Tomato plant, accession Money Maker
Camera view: bottom (45 deg); turntable rotation: 210 degrees
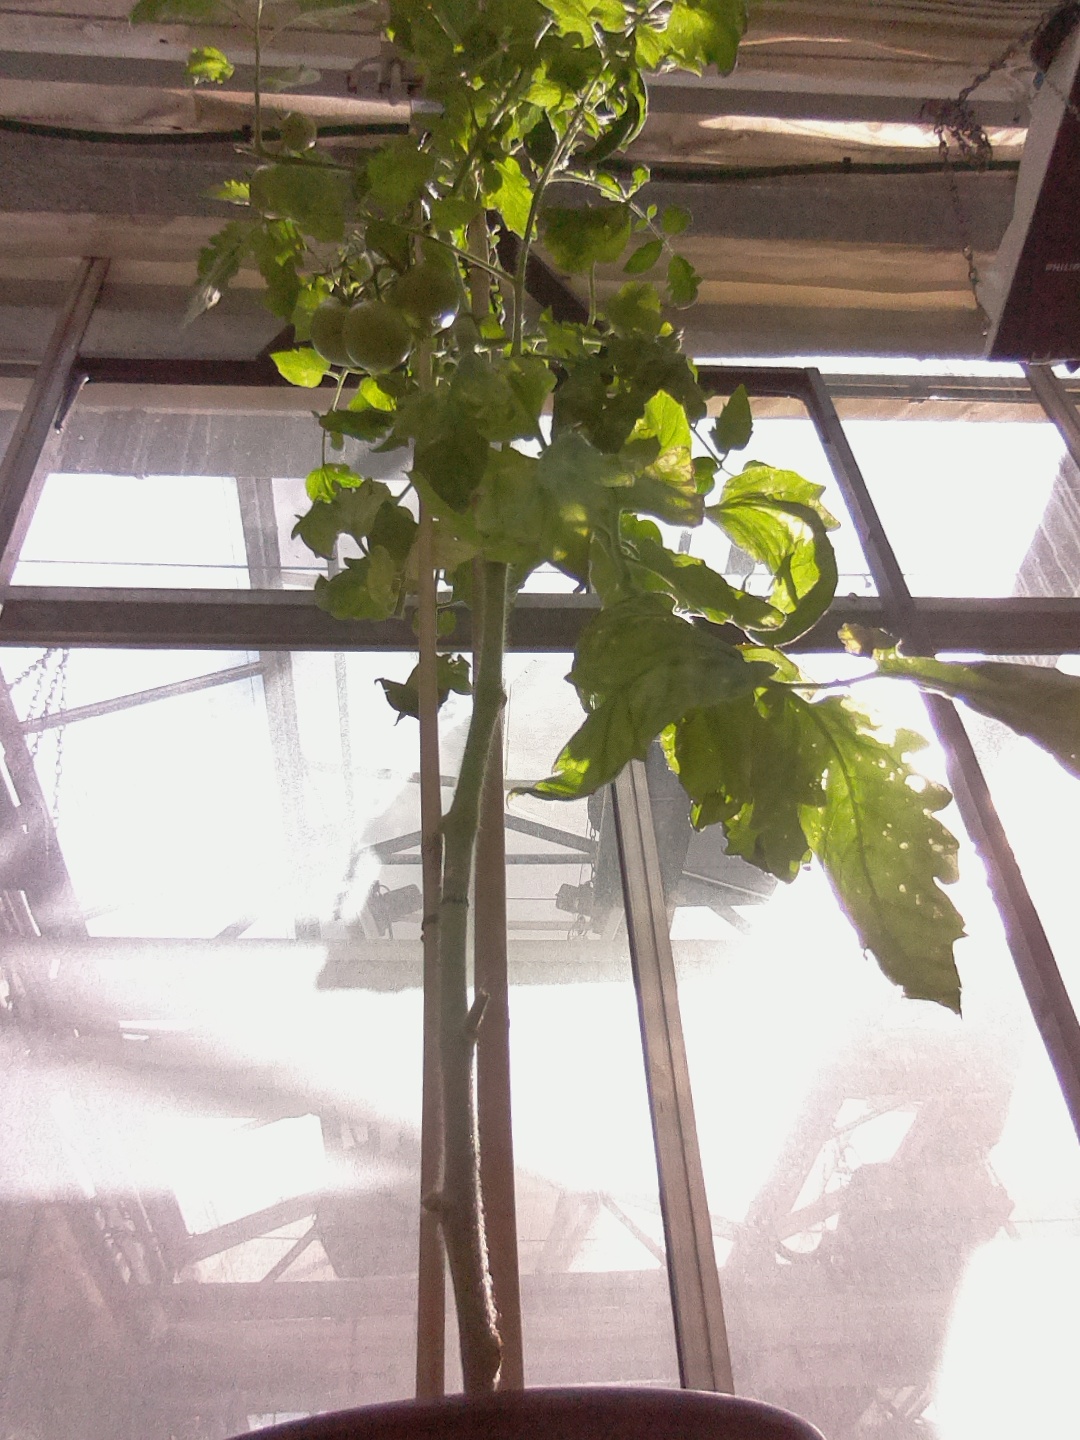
BBCH growth stage 76: 60%-70% of final fruit size